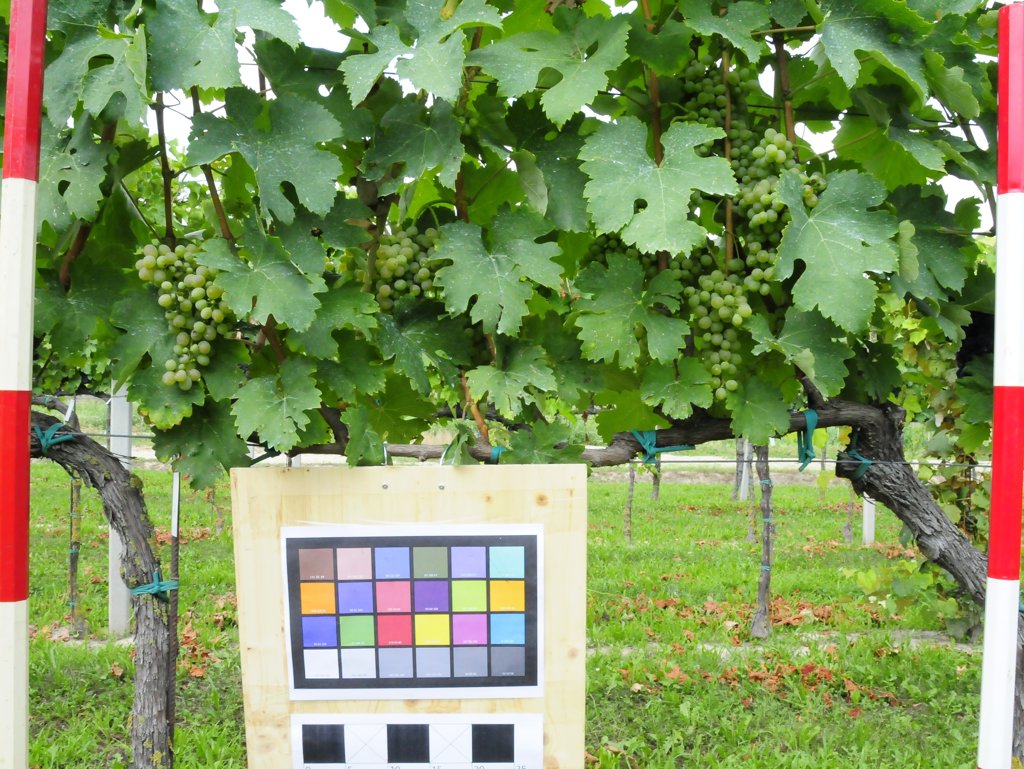
Berries visible: 315
Grape clusters: 8